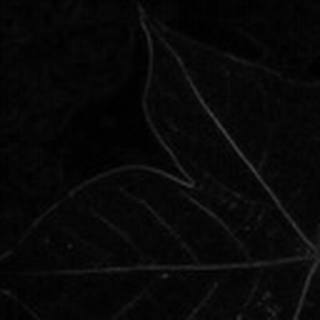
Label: healthy_cotton